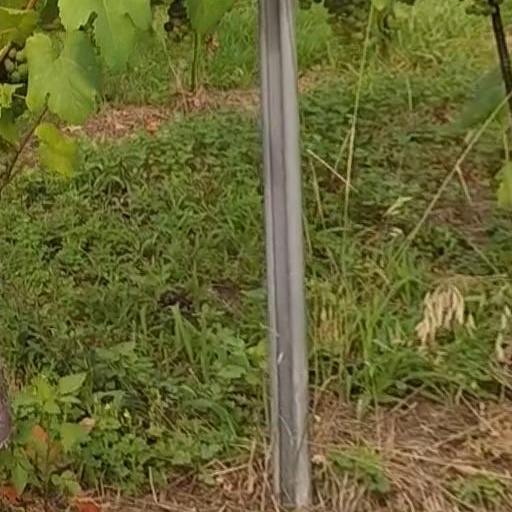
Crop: grape